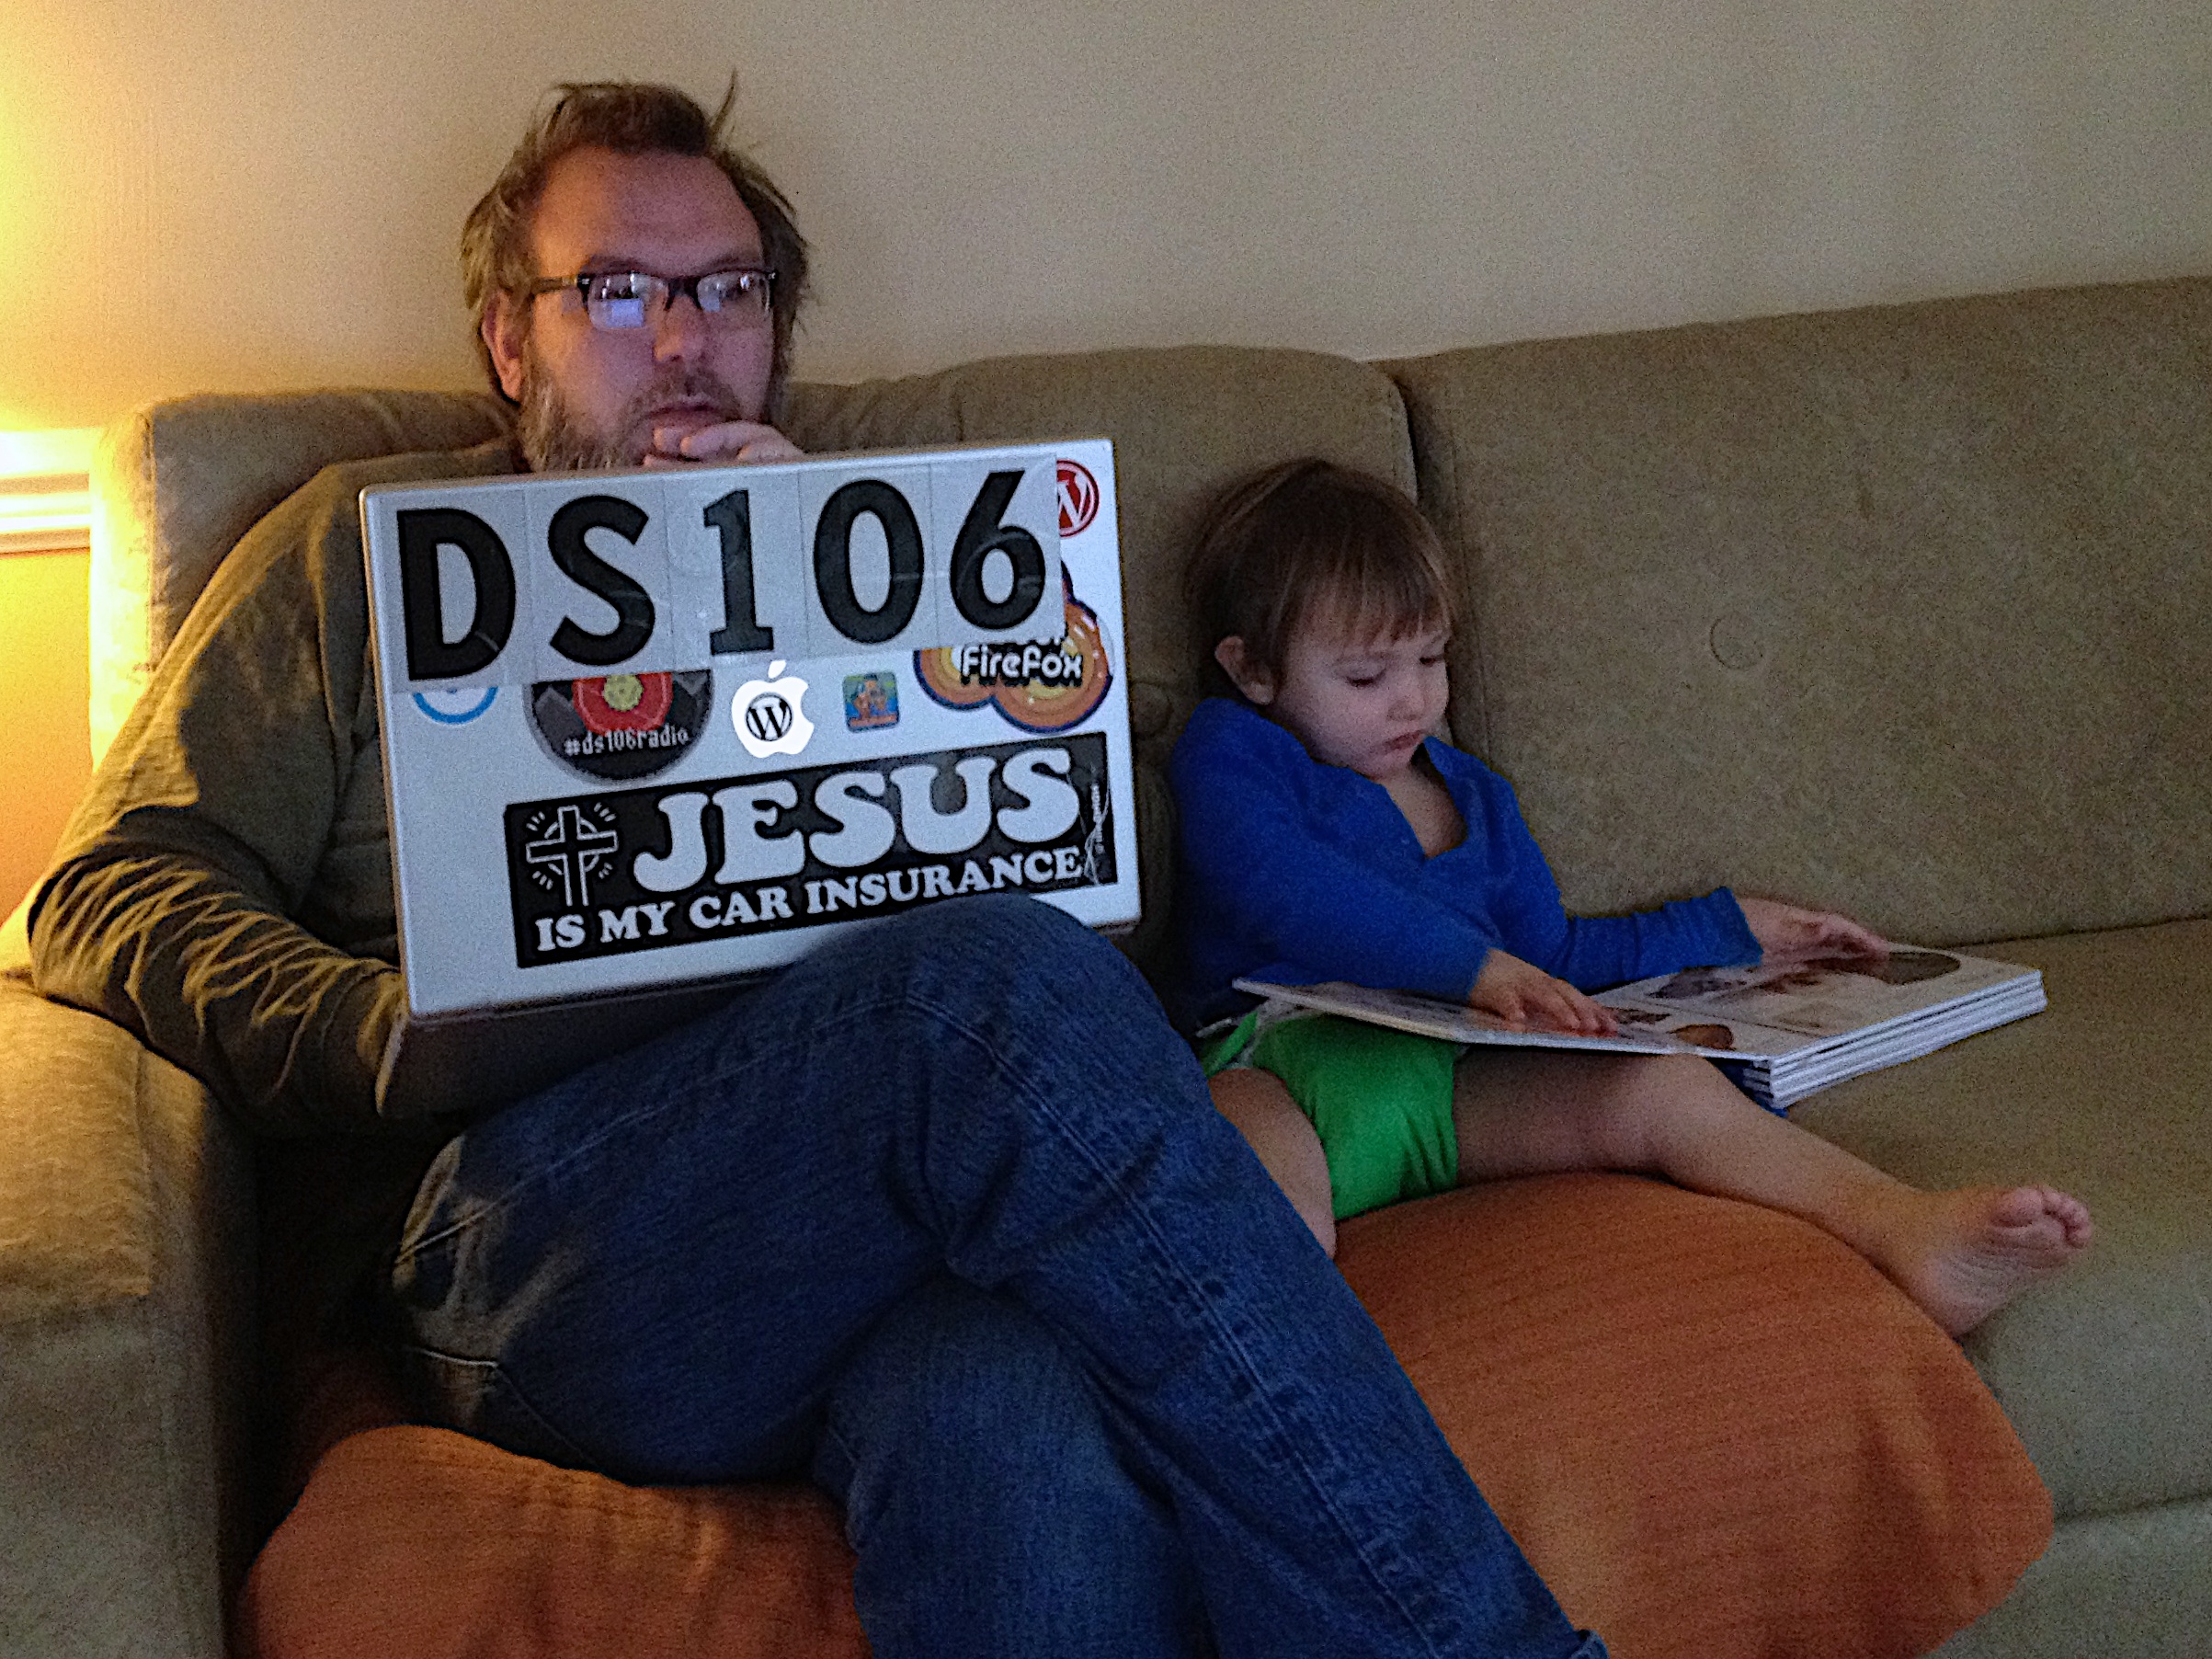
person, people, reading, sitting, child, interaction, human positions, human action